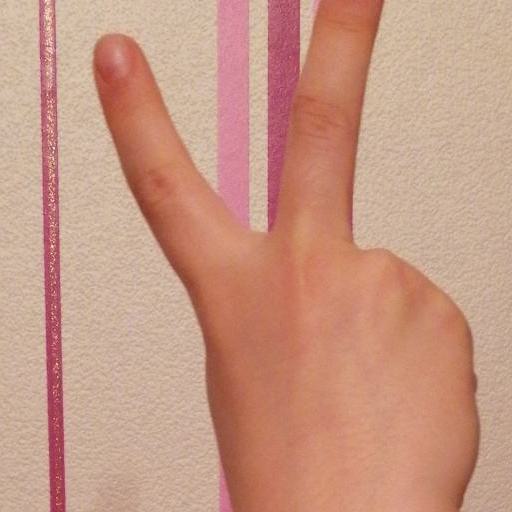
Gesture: peace_inverted